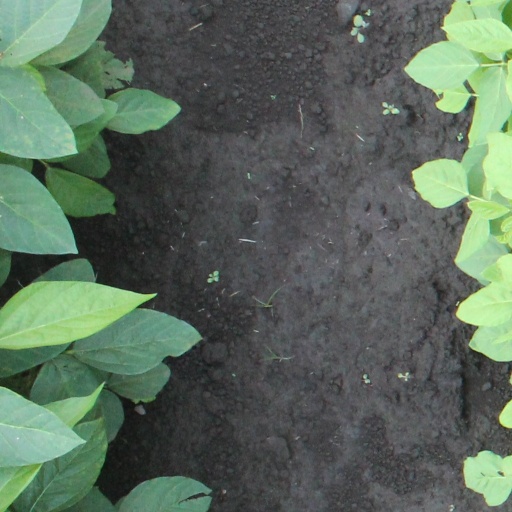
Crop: soybean